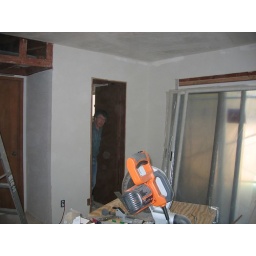
Mel standing in the new location for the door that used to be in the entry hall.